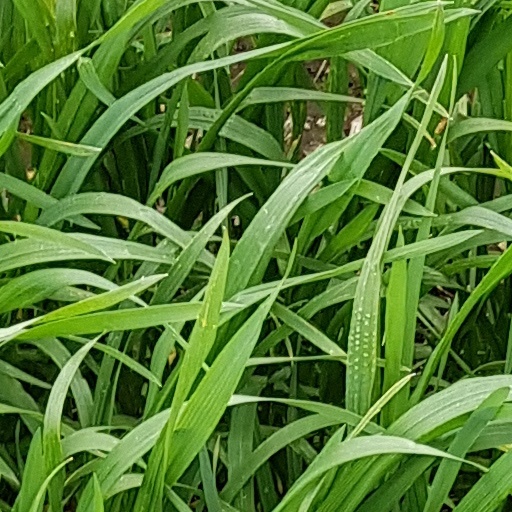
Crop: wheat